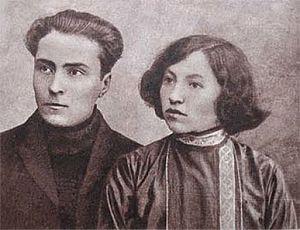
Victor Kibaltchiche (Victor Serge) et Rirette Maitrejean
Cette page présente les membres de la Bande à Bonnot, qui était un groupe anarchiste criminel français qui a opéré en France et en Belgique durant la Belle Époque, de 1911 à 1912.
Victor Serge, de son vrai nom Viktor Lvovitch Kibaltchitch, est un révolutionnaire libertaire puis marxiste, et écrivain francophone, né en Belgique de parents russes émigrés politiques.
Anna Henriette Estorges, alias Rirette Maîtrejean, née le 14 août 1887 à Saint-Mexant en Corrèze et morte le 11 juin 1968 à Limeil-Brévannes est une anarchiste individualiste libertaire.